Battle of Nghĩa Lộ (1952)

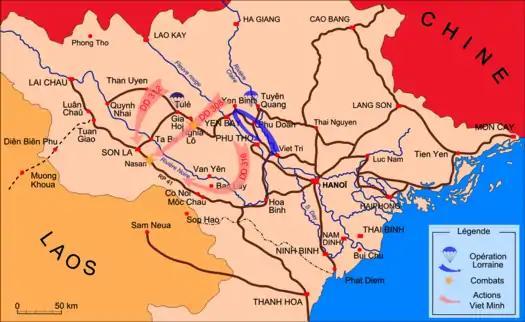
Showing Nghĩa Lộ, Gia Hoi and Tu Le and subsequent Operation Lorraine and Nà Sản

To divert the Việt Minh from the Black River, the French launched a strong offensive along the line of the Red and Clear Rivers east of The Black River. This offensive, code named Operation Lorraine, began at the end of October 1952 amid considerable fanfare and publicity. The largest operation ever attempted by the French in Vietnam, it involved over 30,000 men with large numbers of artillery, tanks, and planes. Advancing northwest, the French quickly seized the towns of Phu Doan and Phú Yên Binh, important Việt Minh supply centers where they found large stocks of weapons and ammunition. Then the attack bogged down, hampered by a long and precarious supply line. By mid-November Operation Lorraine was in reverse, with French troops and supply columns withdrawing behind the de Lattre Line under constant harassment from Việt Minh troops and irregulars.